Gundagai

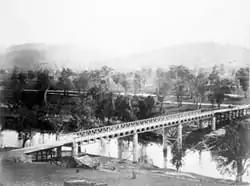
The Prince Alfred Bridge crosses the Murrumbidgee River at Gundagai, photographed c. 1885.

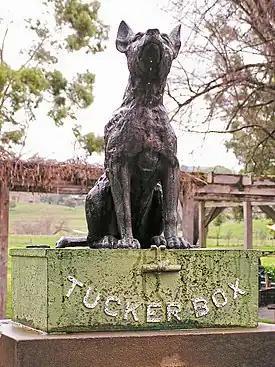
Statue of the "Dog on the Tuckerbox" at Snake Gully, five miles from Gundagai. The statue was unveiled by the then Prime Minister Joseph Lyons in 1932 as a tribute to pioneers.

In 1867, a wrought iron truss bridge, the Prince Alfred Bridge, was completed across the Murrumbidgee River. The bridge was designed by William Christopher Bennett and was constructed by Francis Bell and Frederick Augustus Franklin and had a total length of 314 m, including three wrought iron truss spans each of 31.4 m across the river itself, two southern approach spans of timber, and twenty-three northern approach spans of 9.14 m, also of timber, rising on a gradient of 1 in 30 from the level of the floodplain. It was the first iron truss bridge to be built in New South Wales.